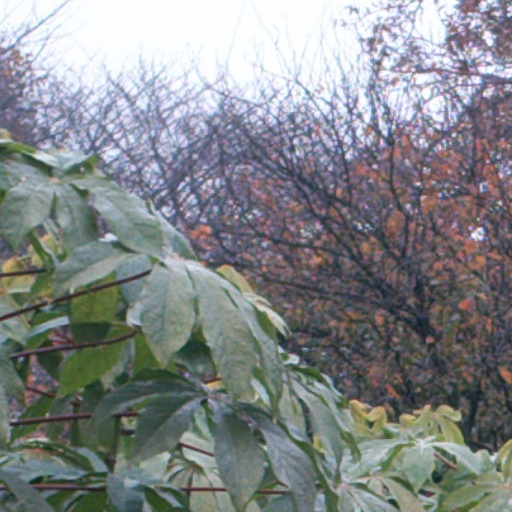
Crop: cassava